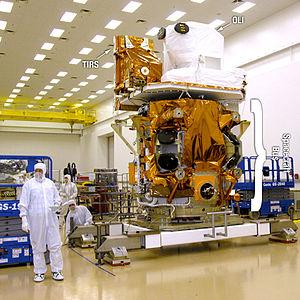
Le programme Landsat est le premier programme spatial d'observation de la Terre destiné à des fins civiles. Il est développé par l'agence spatiale américaine, la NASA à l'instigation de l'Institut des études géologiques américain et du département de l'agriculture au milieu des années 1960. Sept satellites Landsat sont lancés entre 1972 et 1999 et un huitième le 11 février 2013. Les instruments embarqués sur les satellites Landsat permettent de capturer plusieurs millions d'images. Celles-ci constituent des ressources uniques pour l'étude des changements climatiques, l'utilisation des sols, la cartographie, la gestion de l'habitat ; ainsi que pour de nombreuses autres applications dans les domaines de l'agriculture, la géologie, la sylviculture, l'éducation, etc.